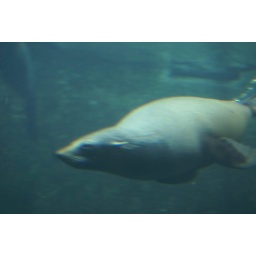
Sea lion swimming from the tunnel under the water